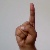
The image shows a hand gesture representing the letter 'D' in Indian Sign Language.